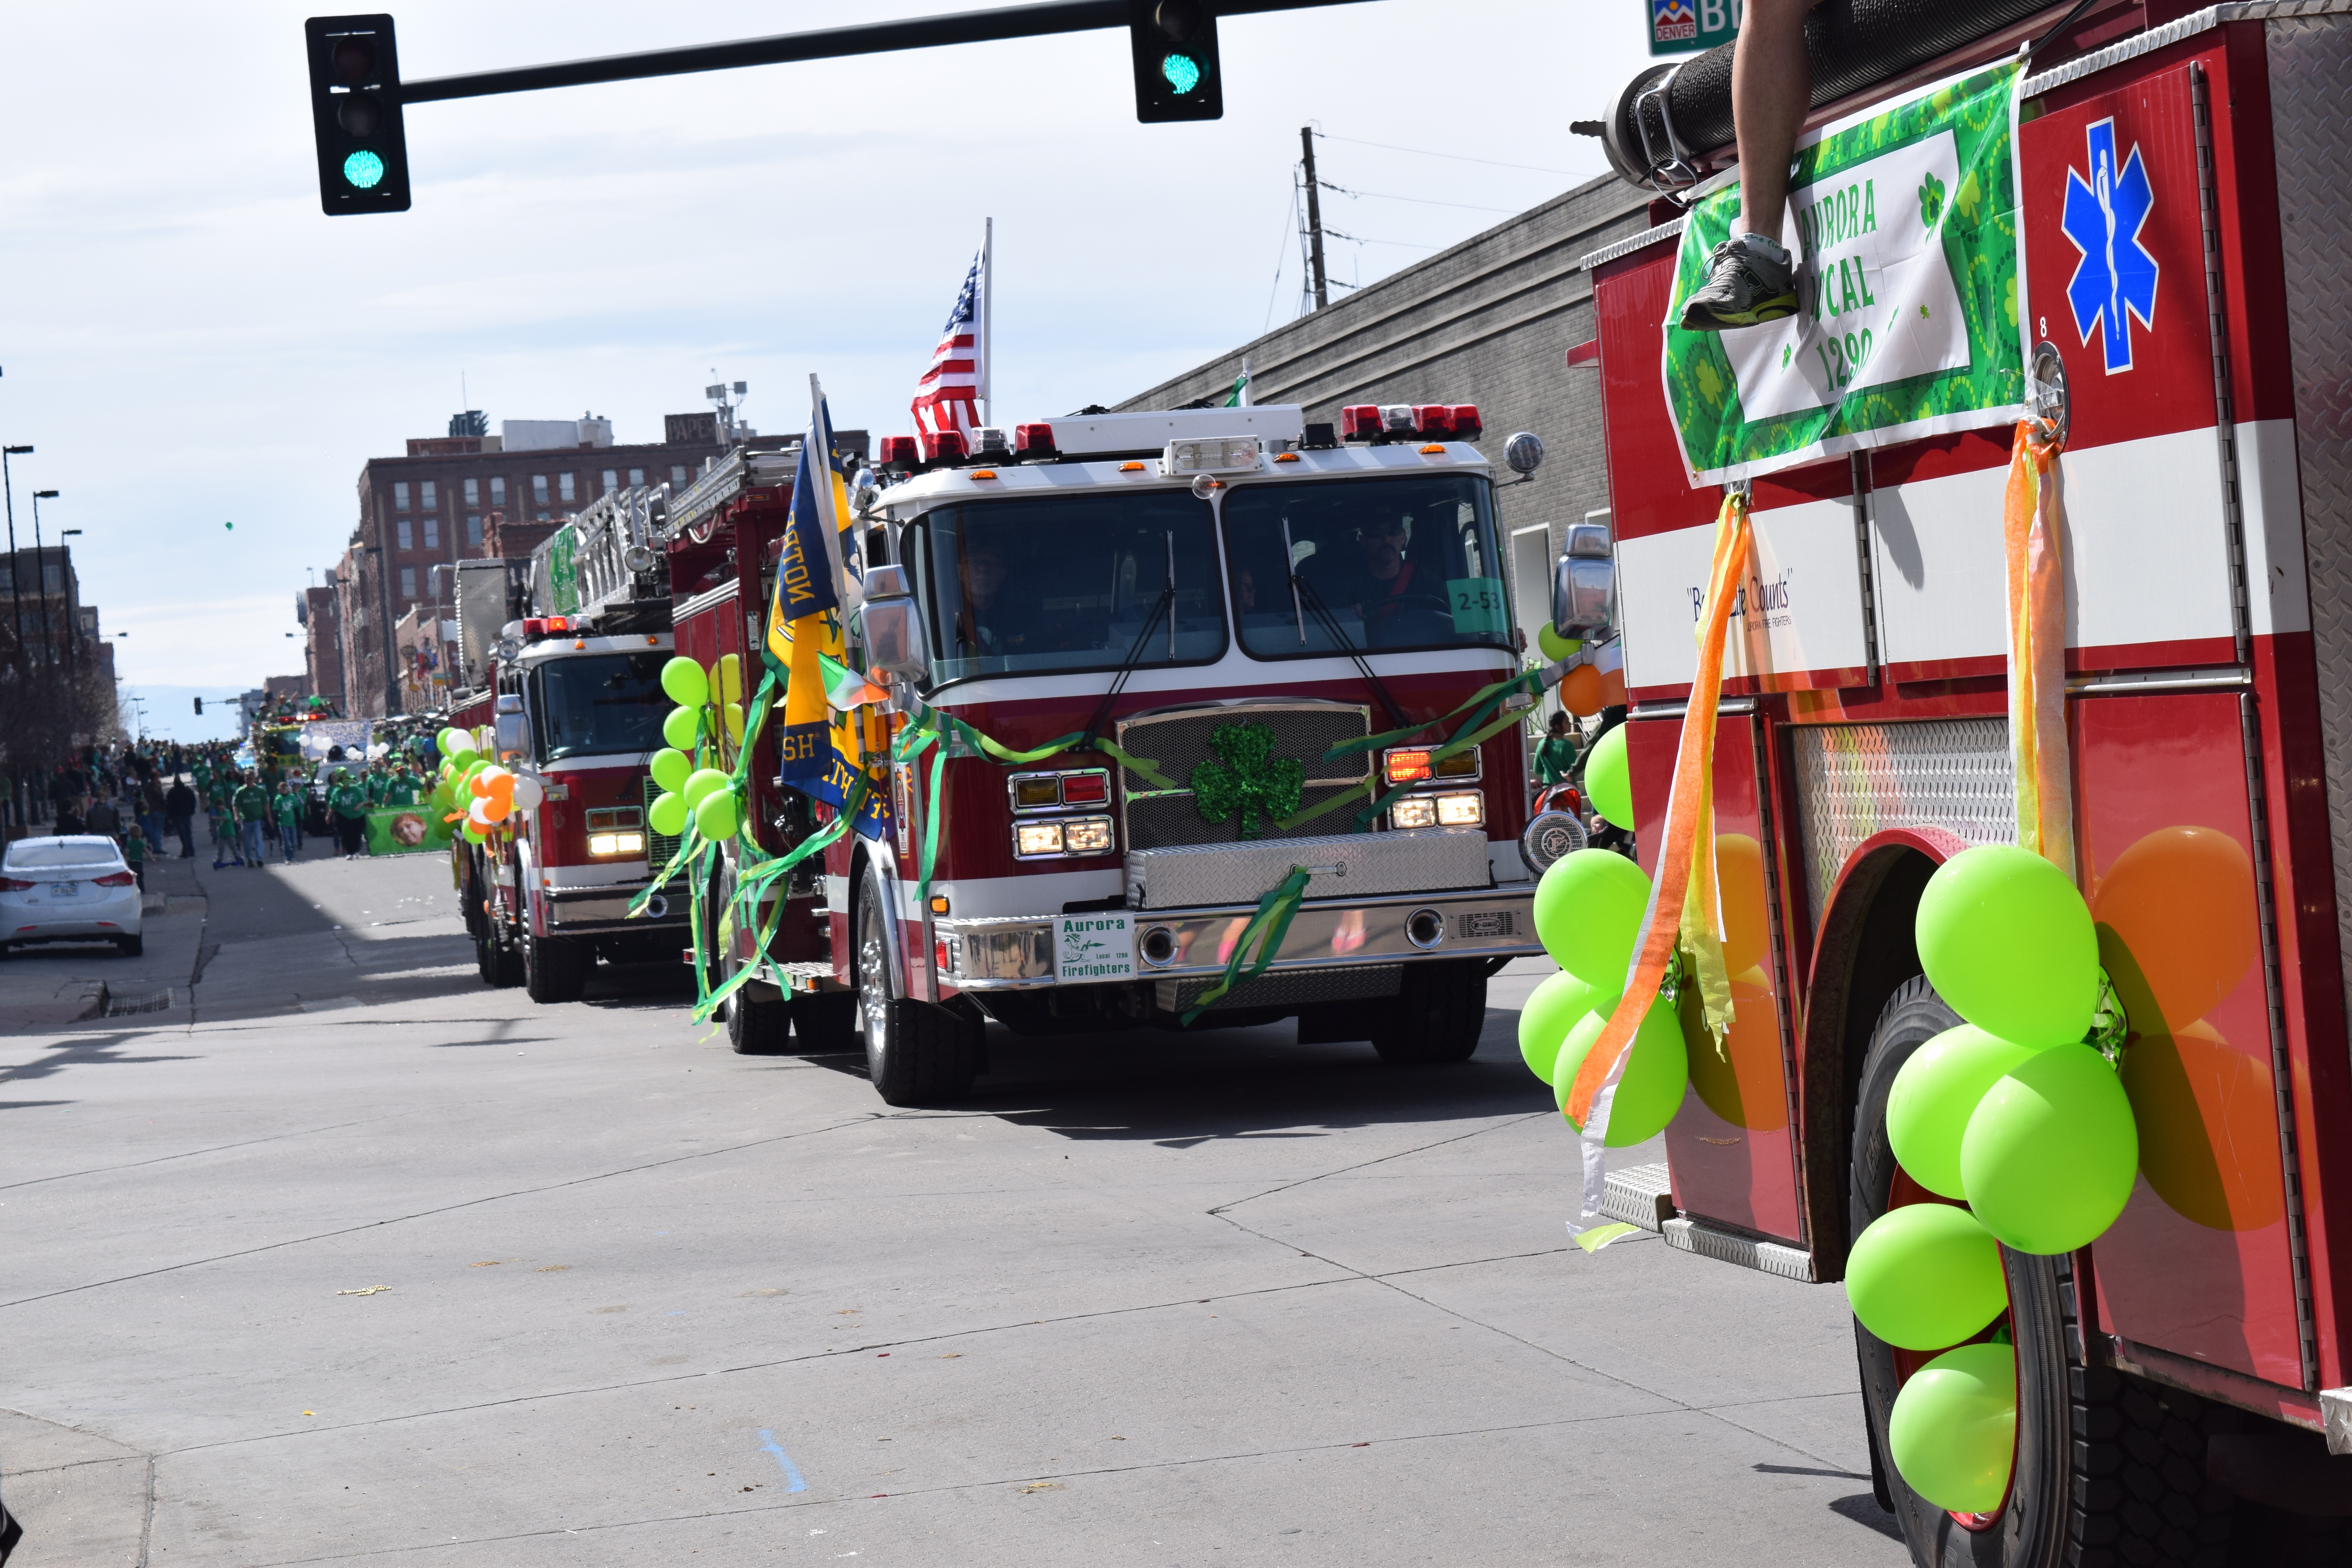
pedestrian, transport, vehicle, public transport, emergency service, bus, fire department